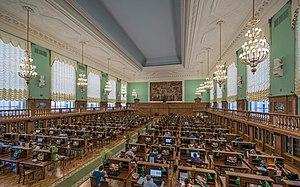
La Bibliothèque d’État de Russie est l'une des bibliothèques publiques, située à Moscou, rue Mokhovaïa, et qui compose le réseau de bibliothèques nationales de Russie chargée du dépôt légal. Elle ne doit pas être confondue avec la Bibliothèque nationale russe, située à Saint-Pétersbourg, car les deux sites, bien que faisant partie du même réseau ont un statut distinct.